Breda 30

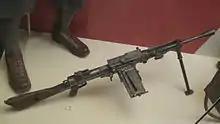
Breda 30 at Canadian War Museum

The Breda 30 is widely viewed by modern standards as a poorly designed weapon. It had a low magazine capacity and was prone to stoppages in certain climates. Though the magazine system was designed with the rationale that the feed lips on a detachable magazine are prone to damage, the Breda's sole magazine could also become disabled if the hinges or latches were damaged, and the slit on the top for viewing the ammunition count provided a way for debris to enter and jam the magazine.